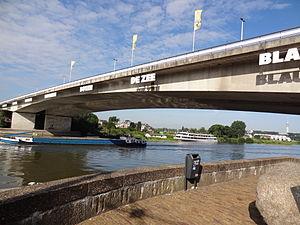
Cet article dresse une liste de ponts remarquables des Pays-Bas, tant par leurs caractéristiques dimensionnelles, que par leur intérêt architectural ou historique. La catégorie lien donne la classification de l'ouvrage parmi ceux présentés et propose un lien vers la fiche technique du pont sur le site Structurae, base de données et galerie internationale d'ouvrages d'art. La liste peut être triée selon les différentes entrées du tableau pour voir ainsi les ponts en arc ou les ouvrages les plus récents par exemple. Les colonnes donnant la portée et la longueur, exprimées en mètres, indiquent respectivement la distance entre les pylônes de la travée principale et la longueur totale de l'ouvrage, viaducs d'accès compris.